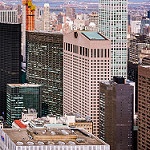
Label: buildings